Trenton Historic District (Trenton, North Carolina)

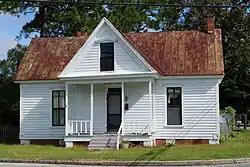
House in the Trenton Historic District, September 2014

Trenton Historic District is a national historic district located at Trenton, Jones County, North Carolina. It encompasses 15 contributing buildings and 1 contributing site in the town of Trenton. It includes notable examples of Italianate, Gothic Revival, and Federal style architecture and buildings largely dating from the mid- to late-19th century. Located in the district is the separately listed Grace Episcopal Church. Other notable buildings include the Grace Episcopal Church Parish House, Jacob Huggins House (1820-1835), Smith House (c. 1820), Kinsey House, Franks House, Henderson House, McDaniel-Dixon House, the United Methodist Church, Trenton Pentecostal Holiness Church, the old jail, and Bank of Jones County (1908).